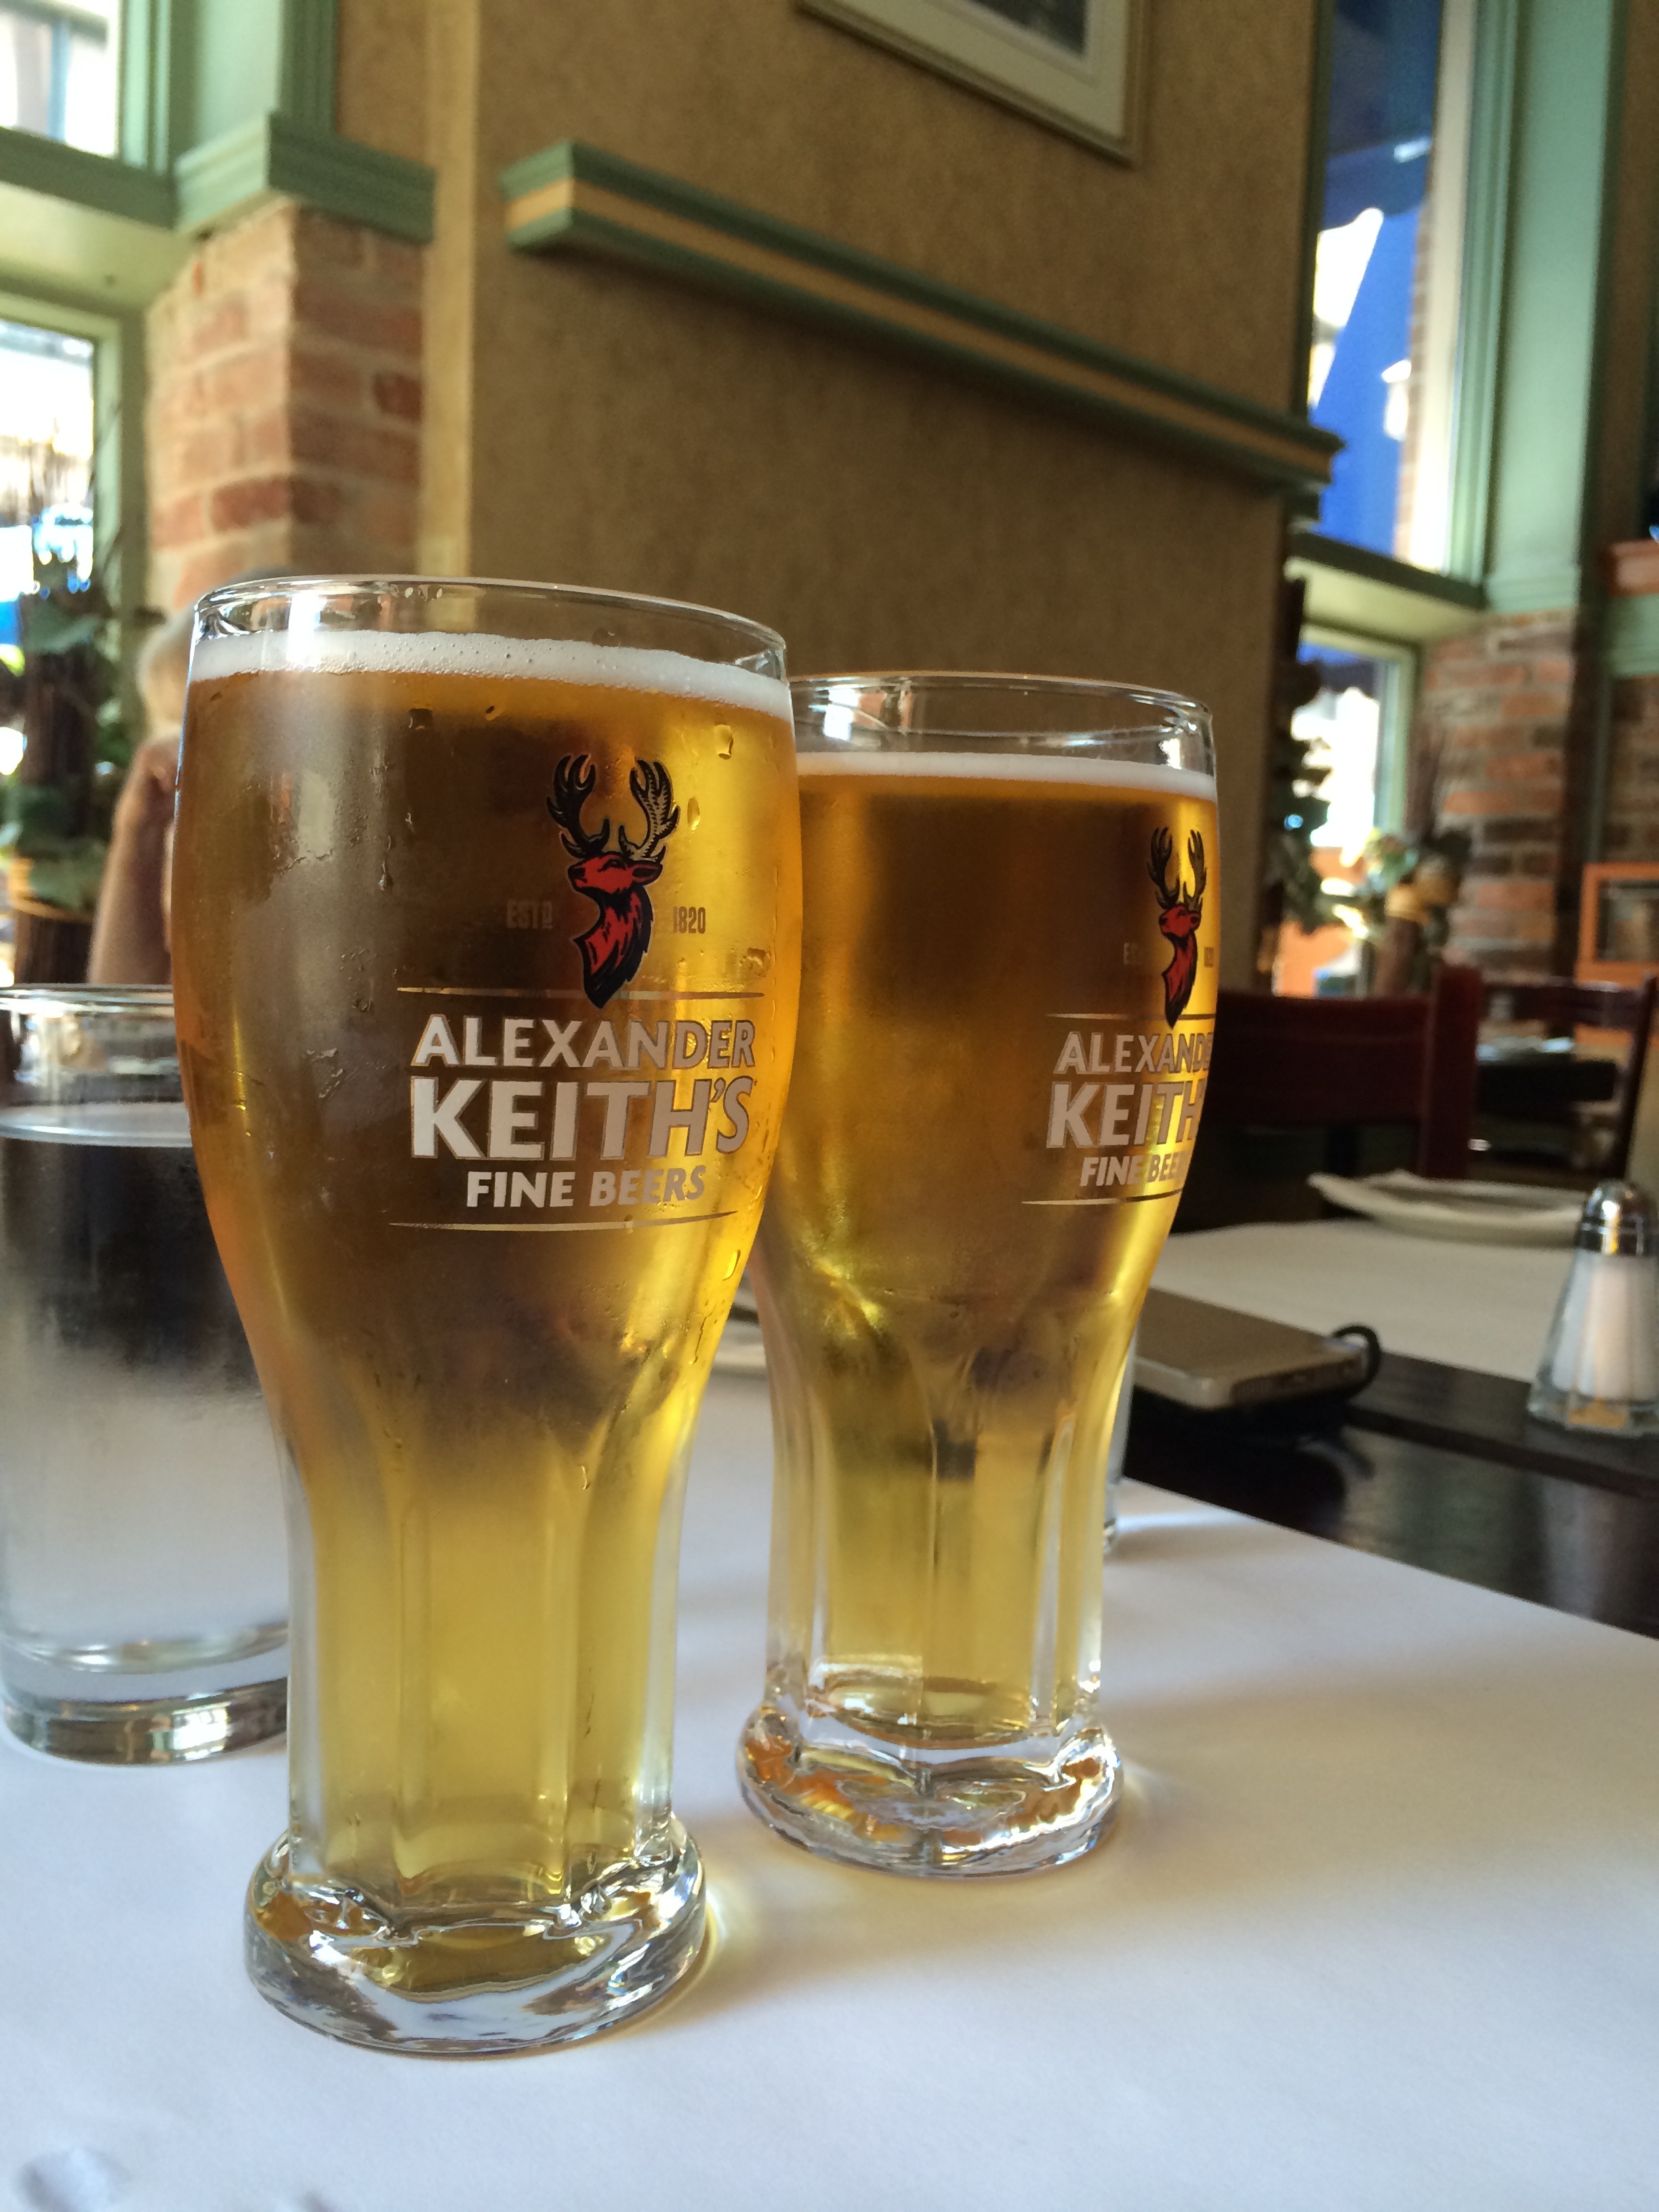
bar, drink, leisure, beer, alcohol, whisky, ale, alcoholic beverage, beer glass, distilled beverage, pint us, pint glass, beer cocktail, chopp